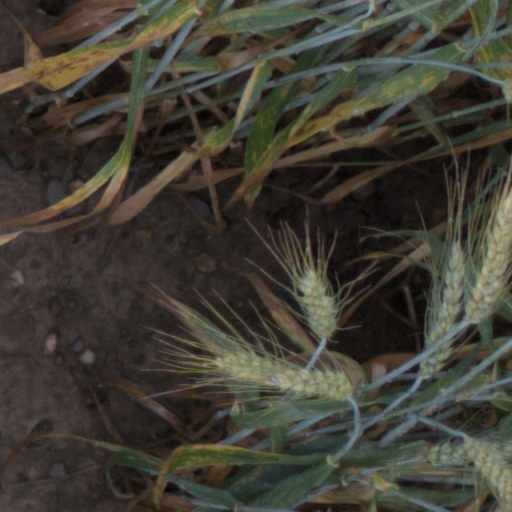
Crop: wheat